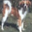
Label: dog